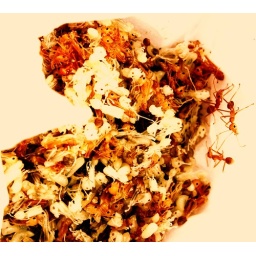
little fish little fish swimming in the water ...